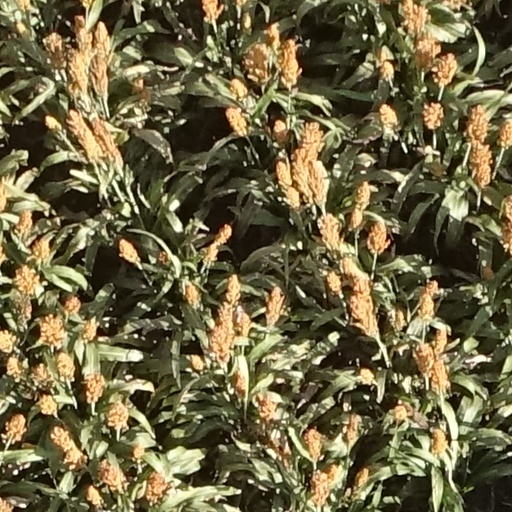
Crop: sorghum